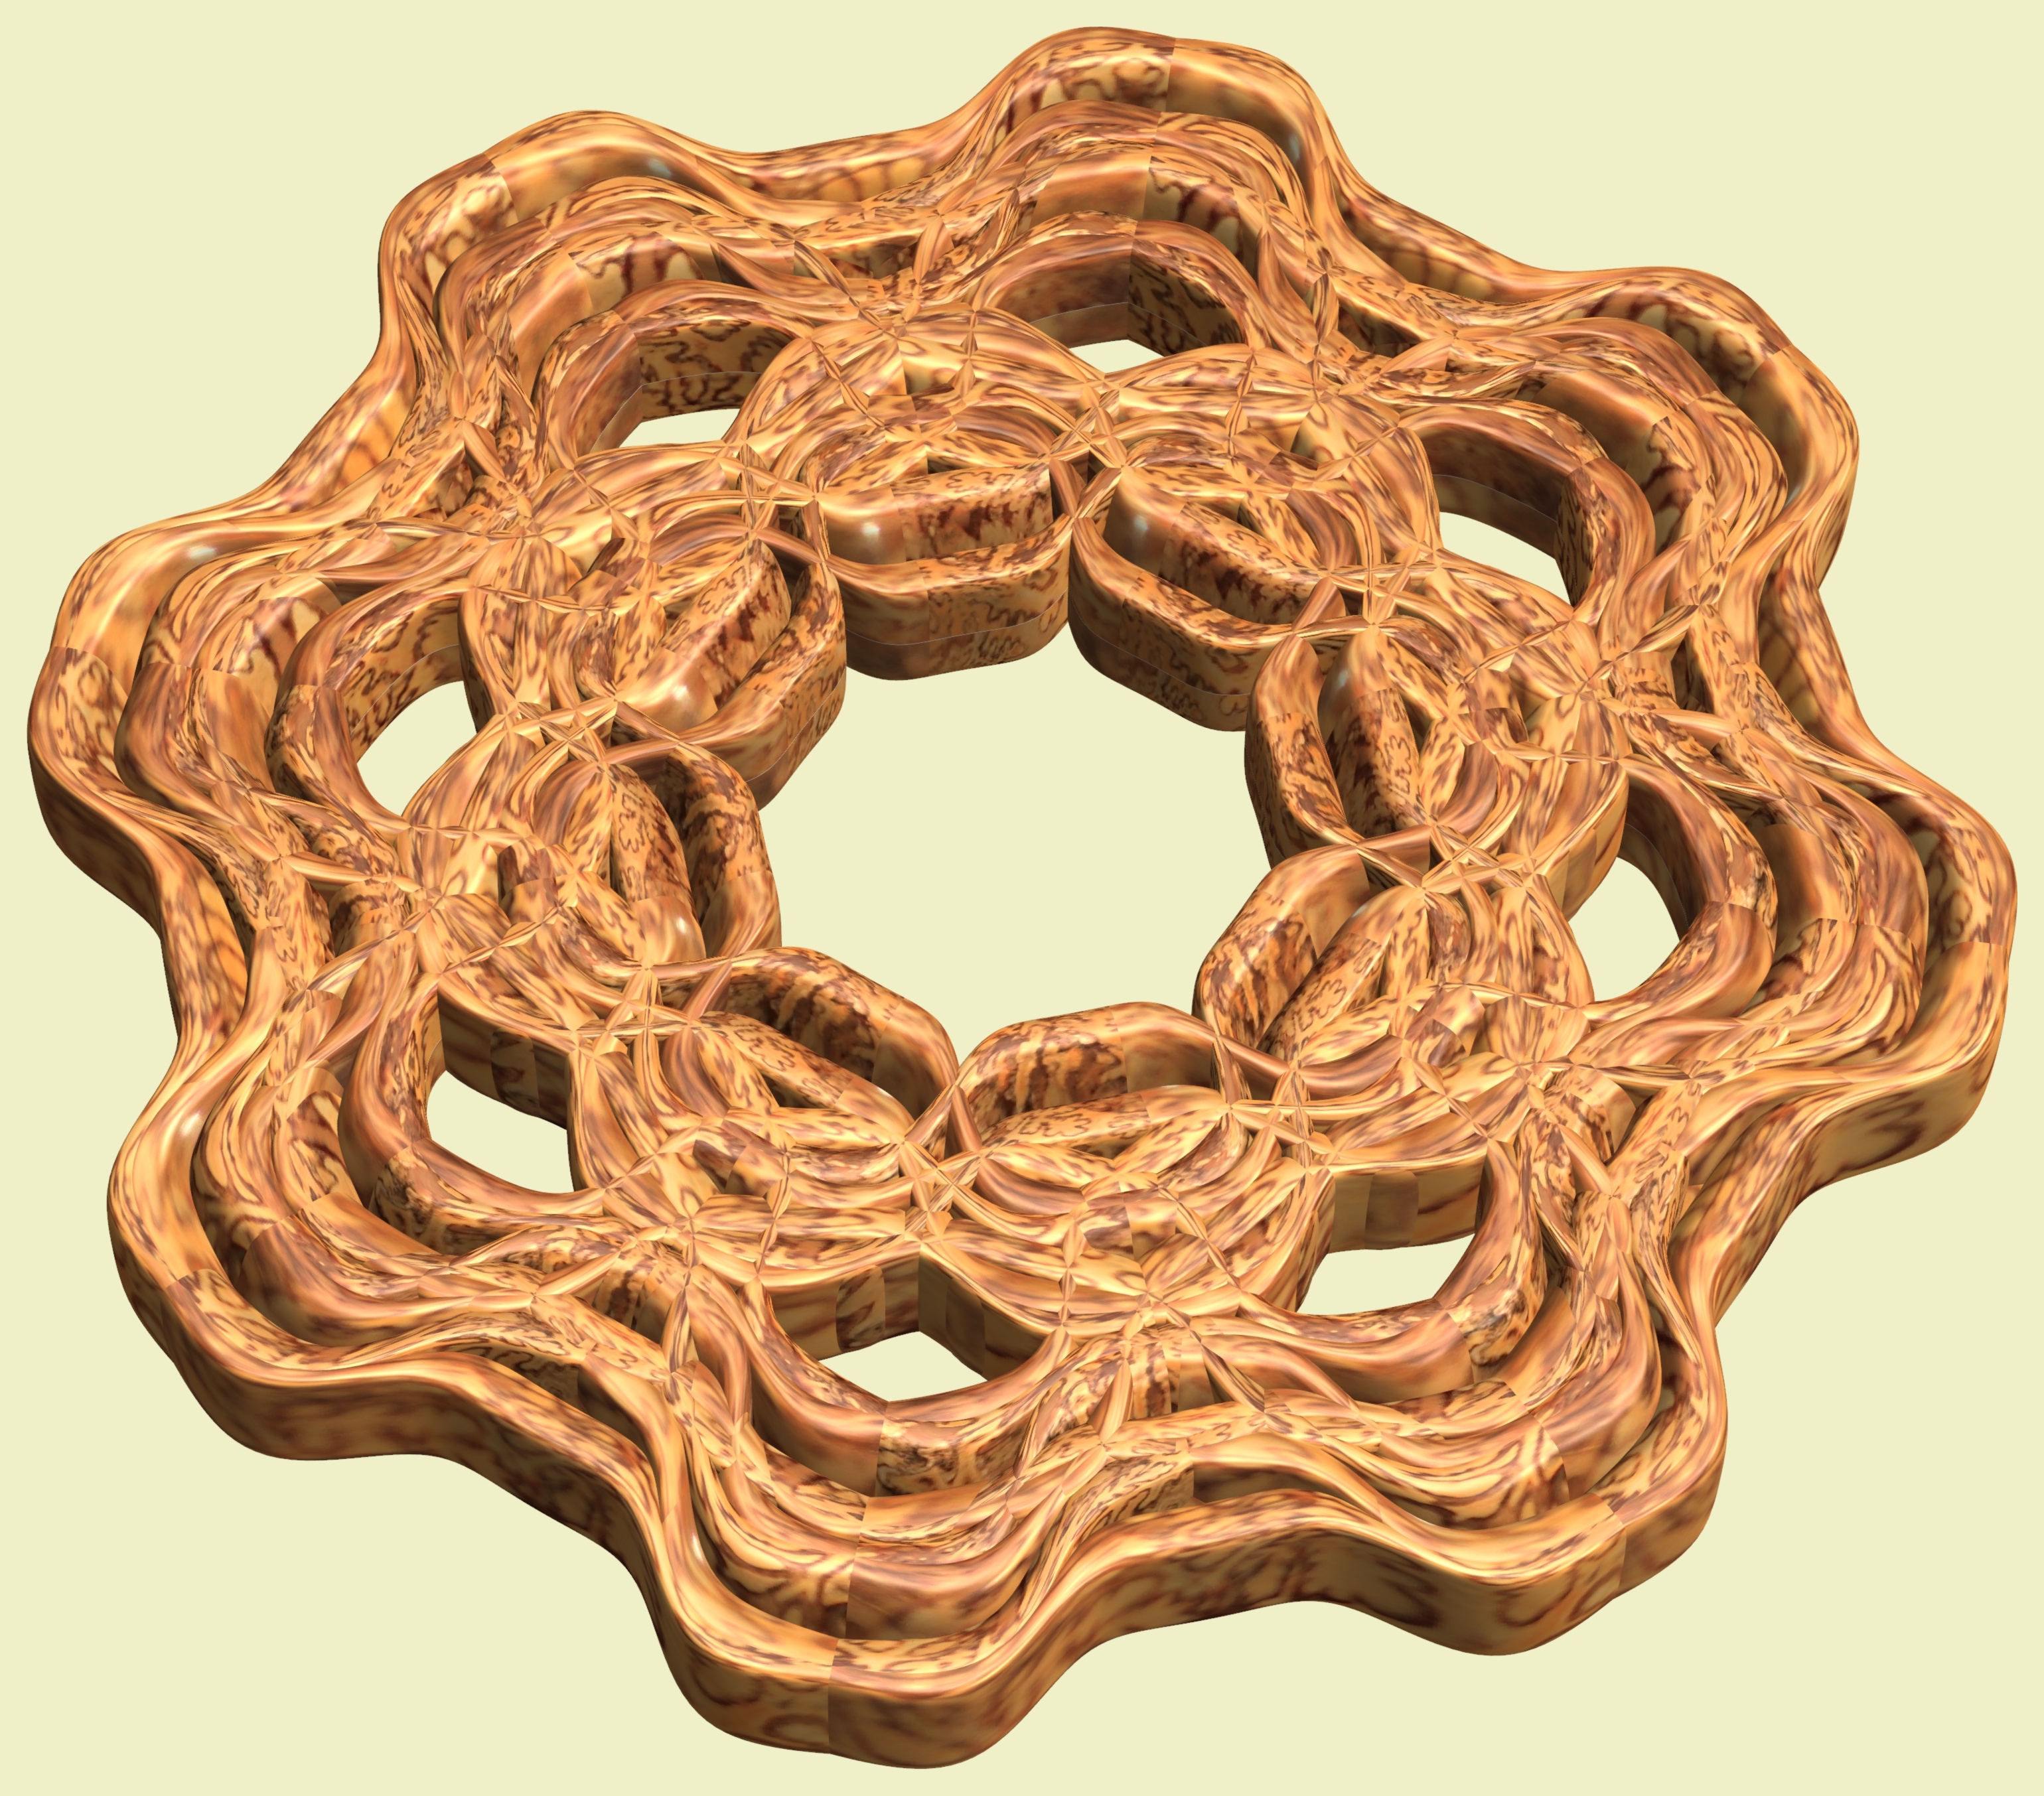
structure, wood, texture, chain, pattern, geometry, sculpture, cool image, design, brass, symmetry, 3d, graphic, carving, shape, torus, mathematica, cg, parametricplot3d, code, program, algorithm, mapping, geometricsculpture